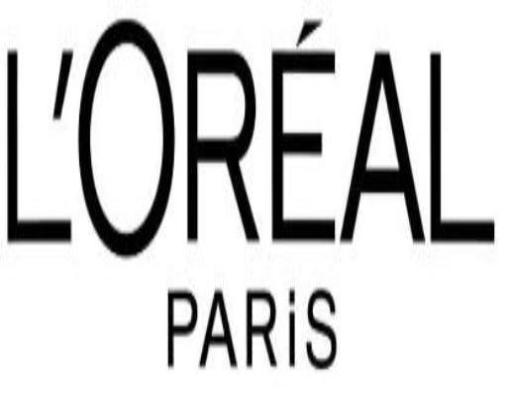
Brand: loreal
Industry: Necessities